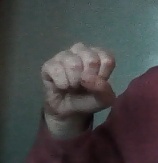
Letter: saad